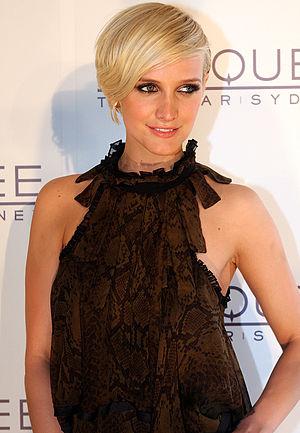
Ashlee Simpson, épouse Ross, née le 3 octobre 1984 à Waco, est une actrice, chanteuse et auteure-compositrice-interprète américaine. En 2004, elle accède à la notoriété avec le succès de son premier album intitulé Autobiography. Elle avait également sa propre émission de télé-réalité intitulée The Ashlee Simpson Show qui a duré deux saisons. Après une tournée en Amérique du Nord et un film, Ashlee sort son deuxième album en 2005 intitulé I Am Me.
Sept à la maison est une série télévisée américaine en 243 épisodes de 42 minutes, créée et produite par Brenda Hampton et diffusée entre le 26 août 1996 et le 8 mai 2006 sur The WB et entre le 25 septembre 2006 et le 13 mai 2007 sur The CW.